Fortification

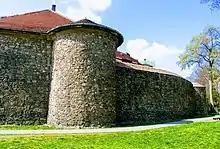
Medieval defensive walls and towers in Szprotawa, Poland, made of field stone and bog iron.

The Igorots built forts made of stone walls that averaged several meters in width and about two to three times the width in height around 2000 BC.